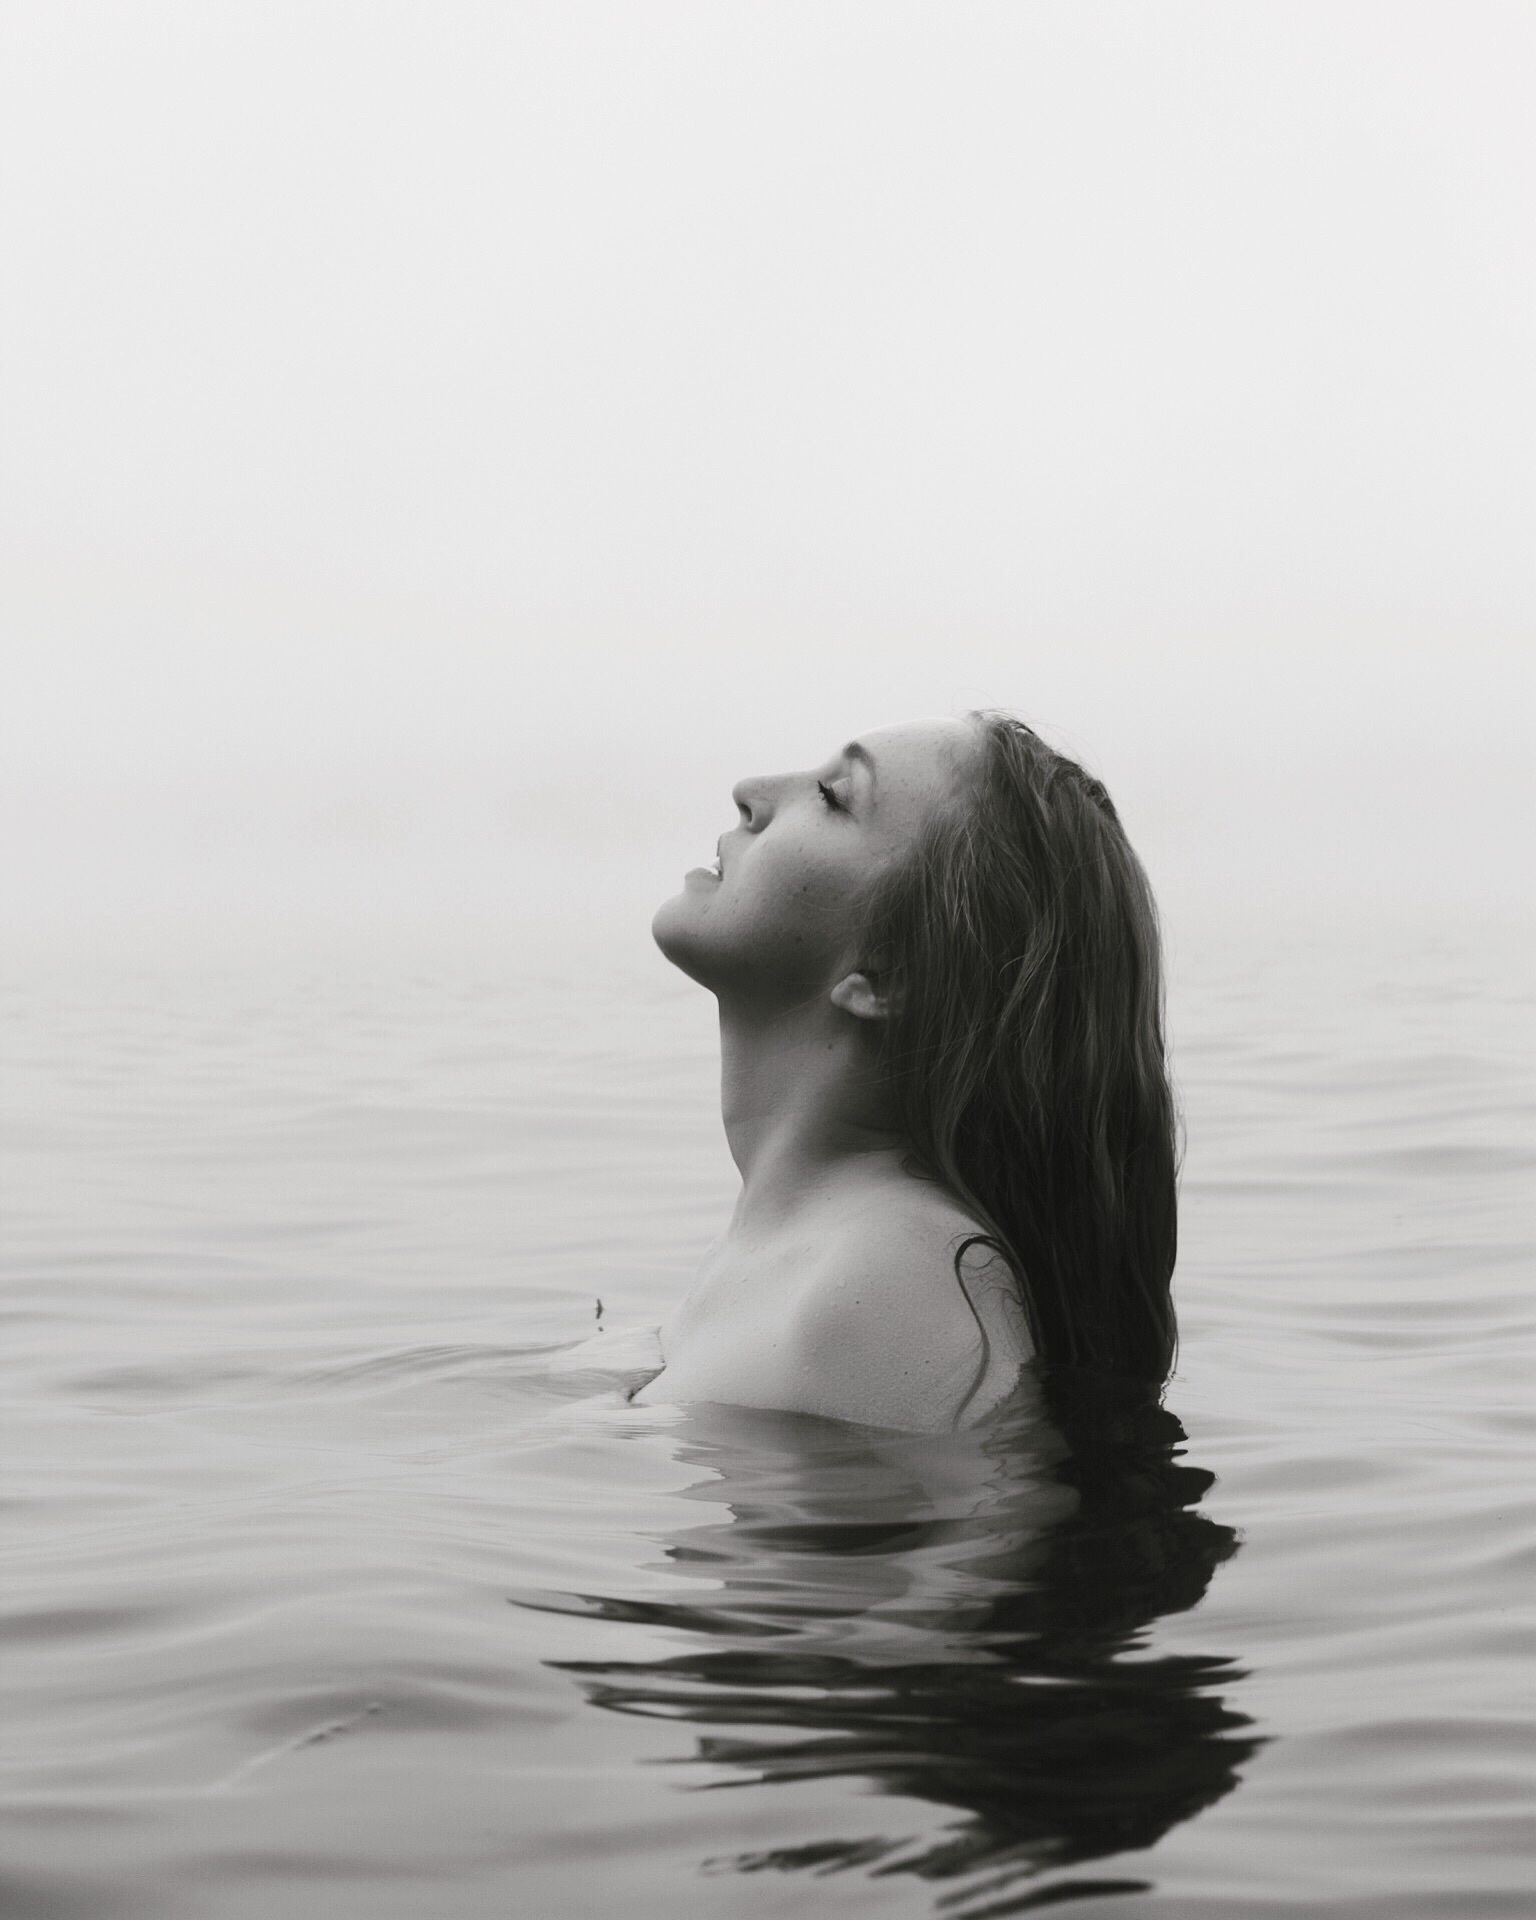
sea, black and white, girl, white, photography, wave, portrait, monochrome, head, photograph, beauty, emotion, photo shoot, monochrome photography, atmospheric phenomenon, art model